Substance abuse

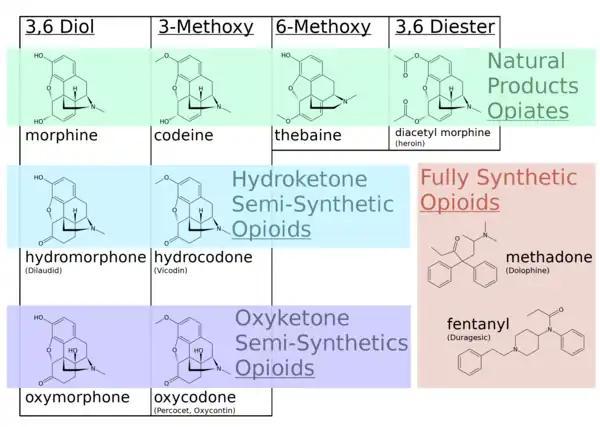
Opiates v opioids illustrated with diagrams and sub-classifications

Three countries in Europe have active HAT programs, namely England, the Netherlands and Switzerland. Despite critical voices by conservative think-tanks with regard to these harm-reduction strategies, significant progress in the reduction of drug-related deaths has been achieved in those countries. For example, the US, devoid of such measures, has seen large increases in drug-related deaths since 2000 (mostly related to heroin use), while Switzerland has seen large decreases. In 2018, approximately 60,000 people have died of drug overdoses in America, while in the same time period, Switzerland's drug deaths were at 260. Relative to the population of these countries, the US has 10 times more drug-related deaths compared to the Swiss Confederation, which in effect illustrates the efficacy of HAT to reduce fatal outcomes in opiate/opioid addiction.